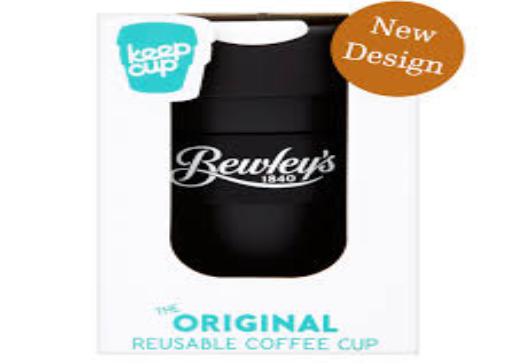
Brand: Bewley's
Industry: Food